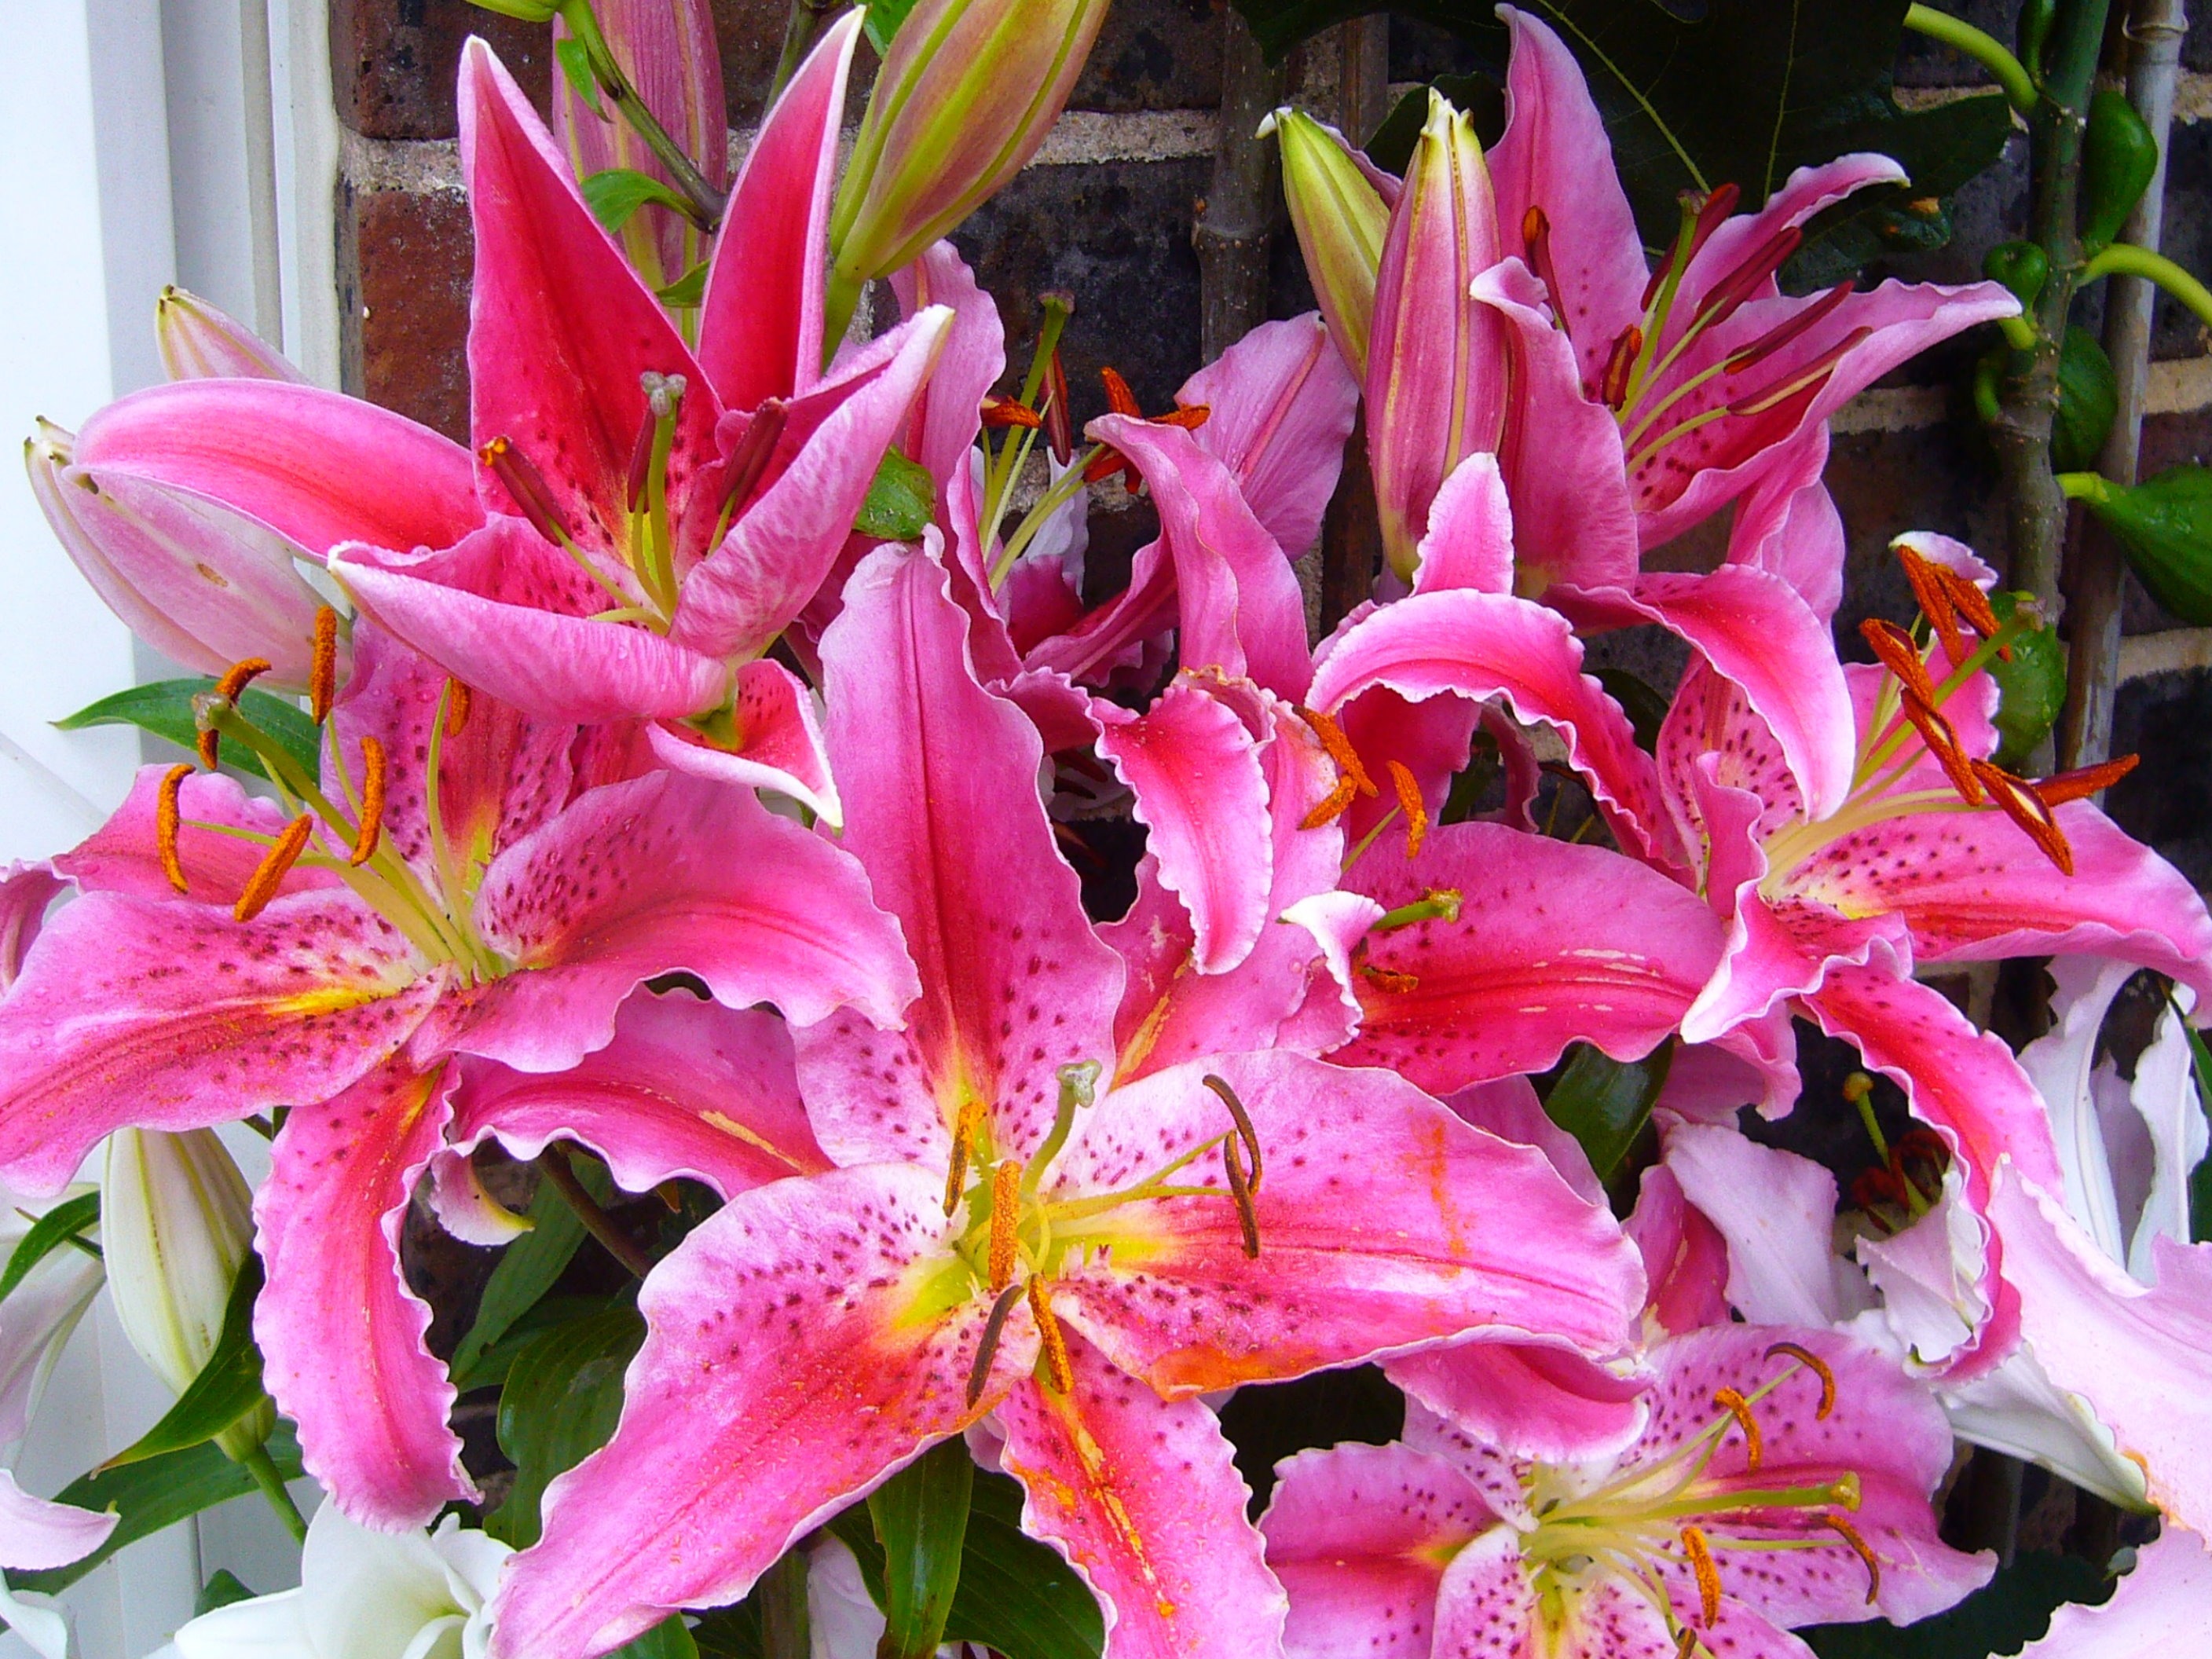
blossom, plant, flower, petal, bloom, summer, floral, bouquet, pollen, pollination, colourful, natural, fresh, romantic, botany, garden, pink, flora, season, botanical, freshness, innocence, springtime, elegant, annual, delicate, lily, purity, bud, fragrant, floristry, perfume, fragrance, aromatherapy, flowering plant, fragility, cattleya, land plant, stargazer lily oriental